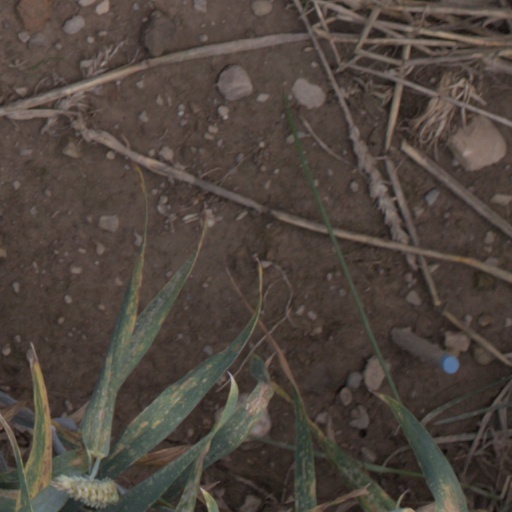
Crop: wheat